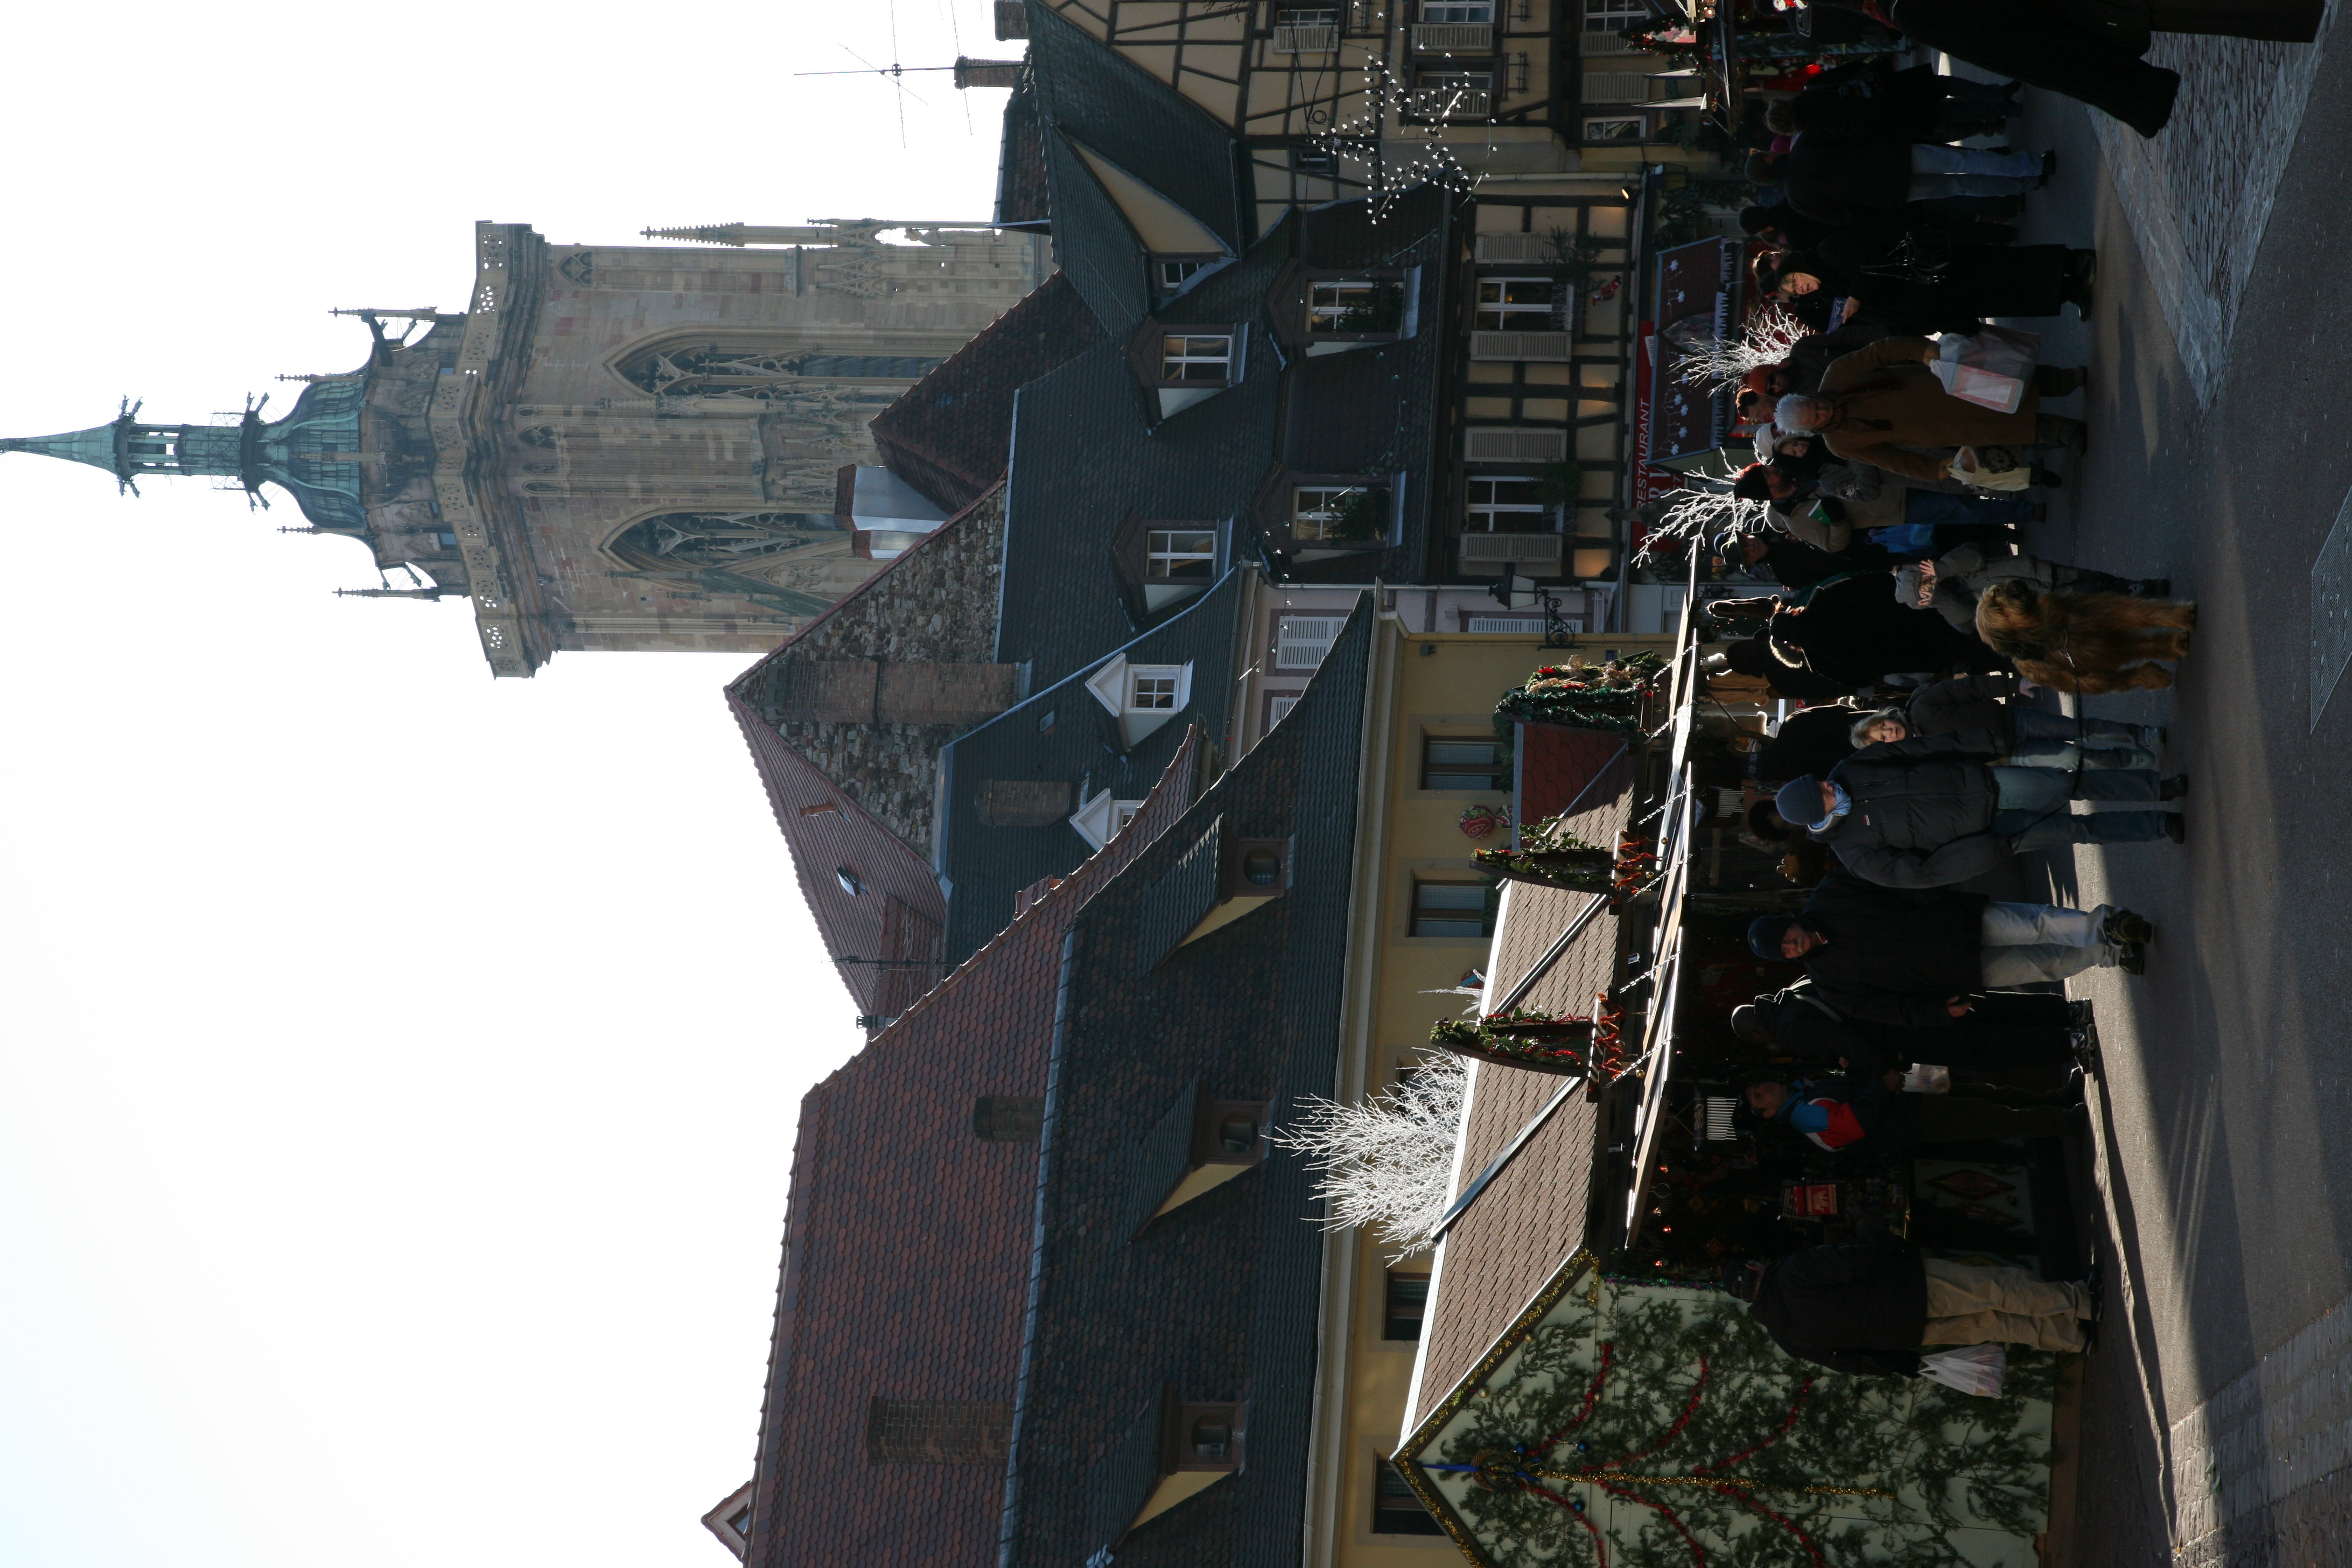
architecture, town, church, cathedral, tourism, place of worship, alsace, architecturereligieuse